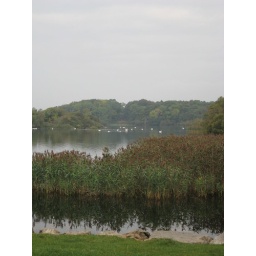
There were quite a few swans swimming around the other side of the lake at Ross Castle.